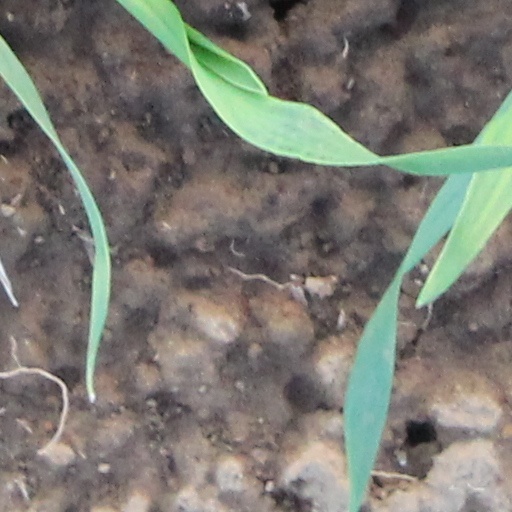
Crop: wheat